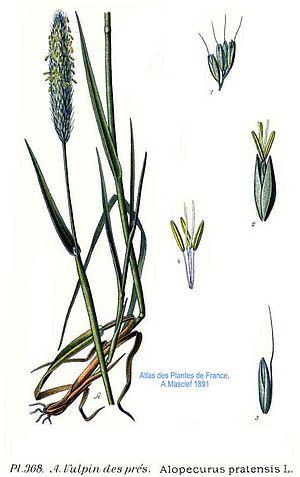
Alopecurus est un genre de plantes monocotylédones de la famille des Poaceae, sous-famille des Pooideae, originaire des régions tempérées et froides, qui comprend une trentaine d'espèces. Ce sont des plantes herbacées, vivaces ou annuelles, rhizomateuses ou stolonifères, dont les tiges peuvent atteindre 110 cm de long. Les inflorescences sont des panicules contractées ou spiciformes. Plusieurs espèces sont cultivées comme plantes fourragères. Certaines sont des adventices des champs de céréales à paille.